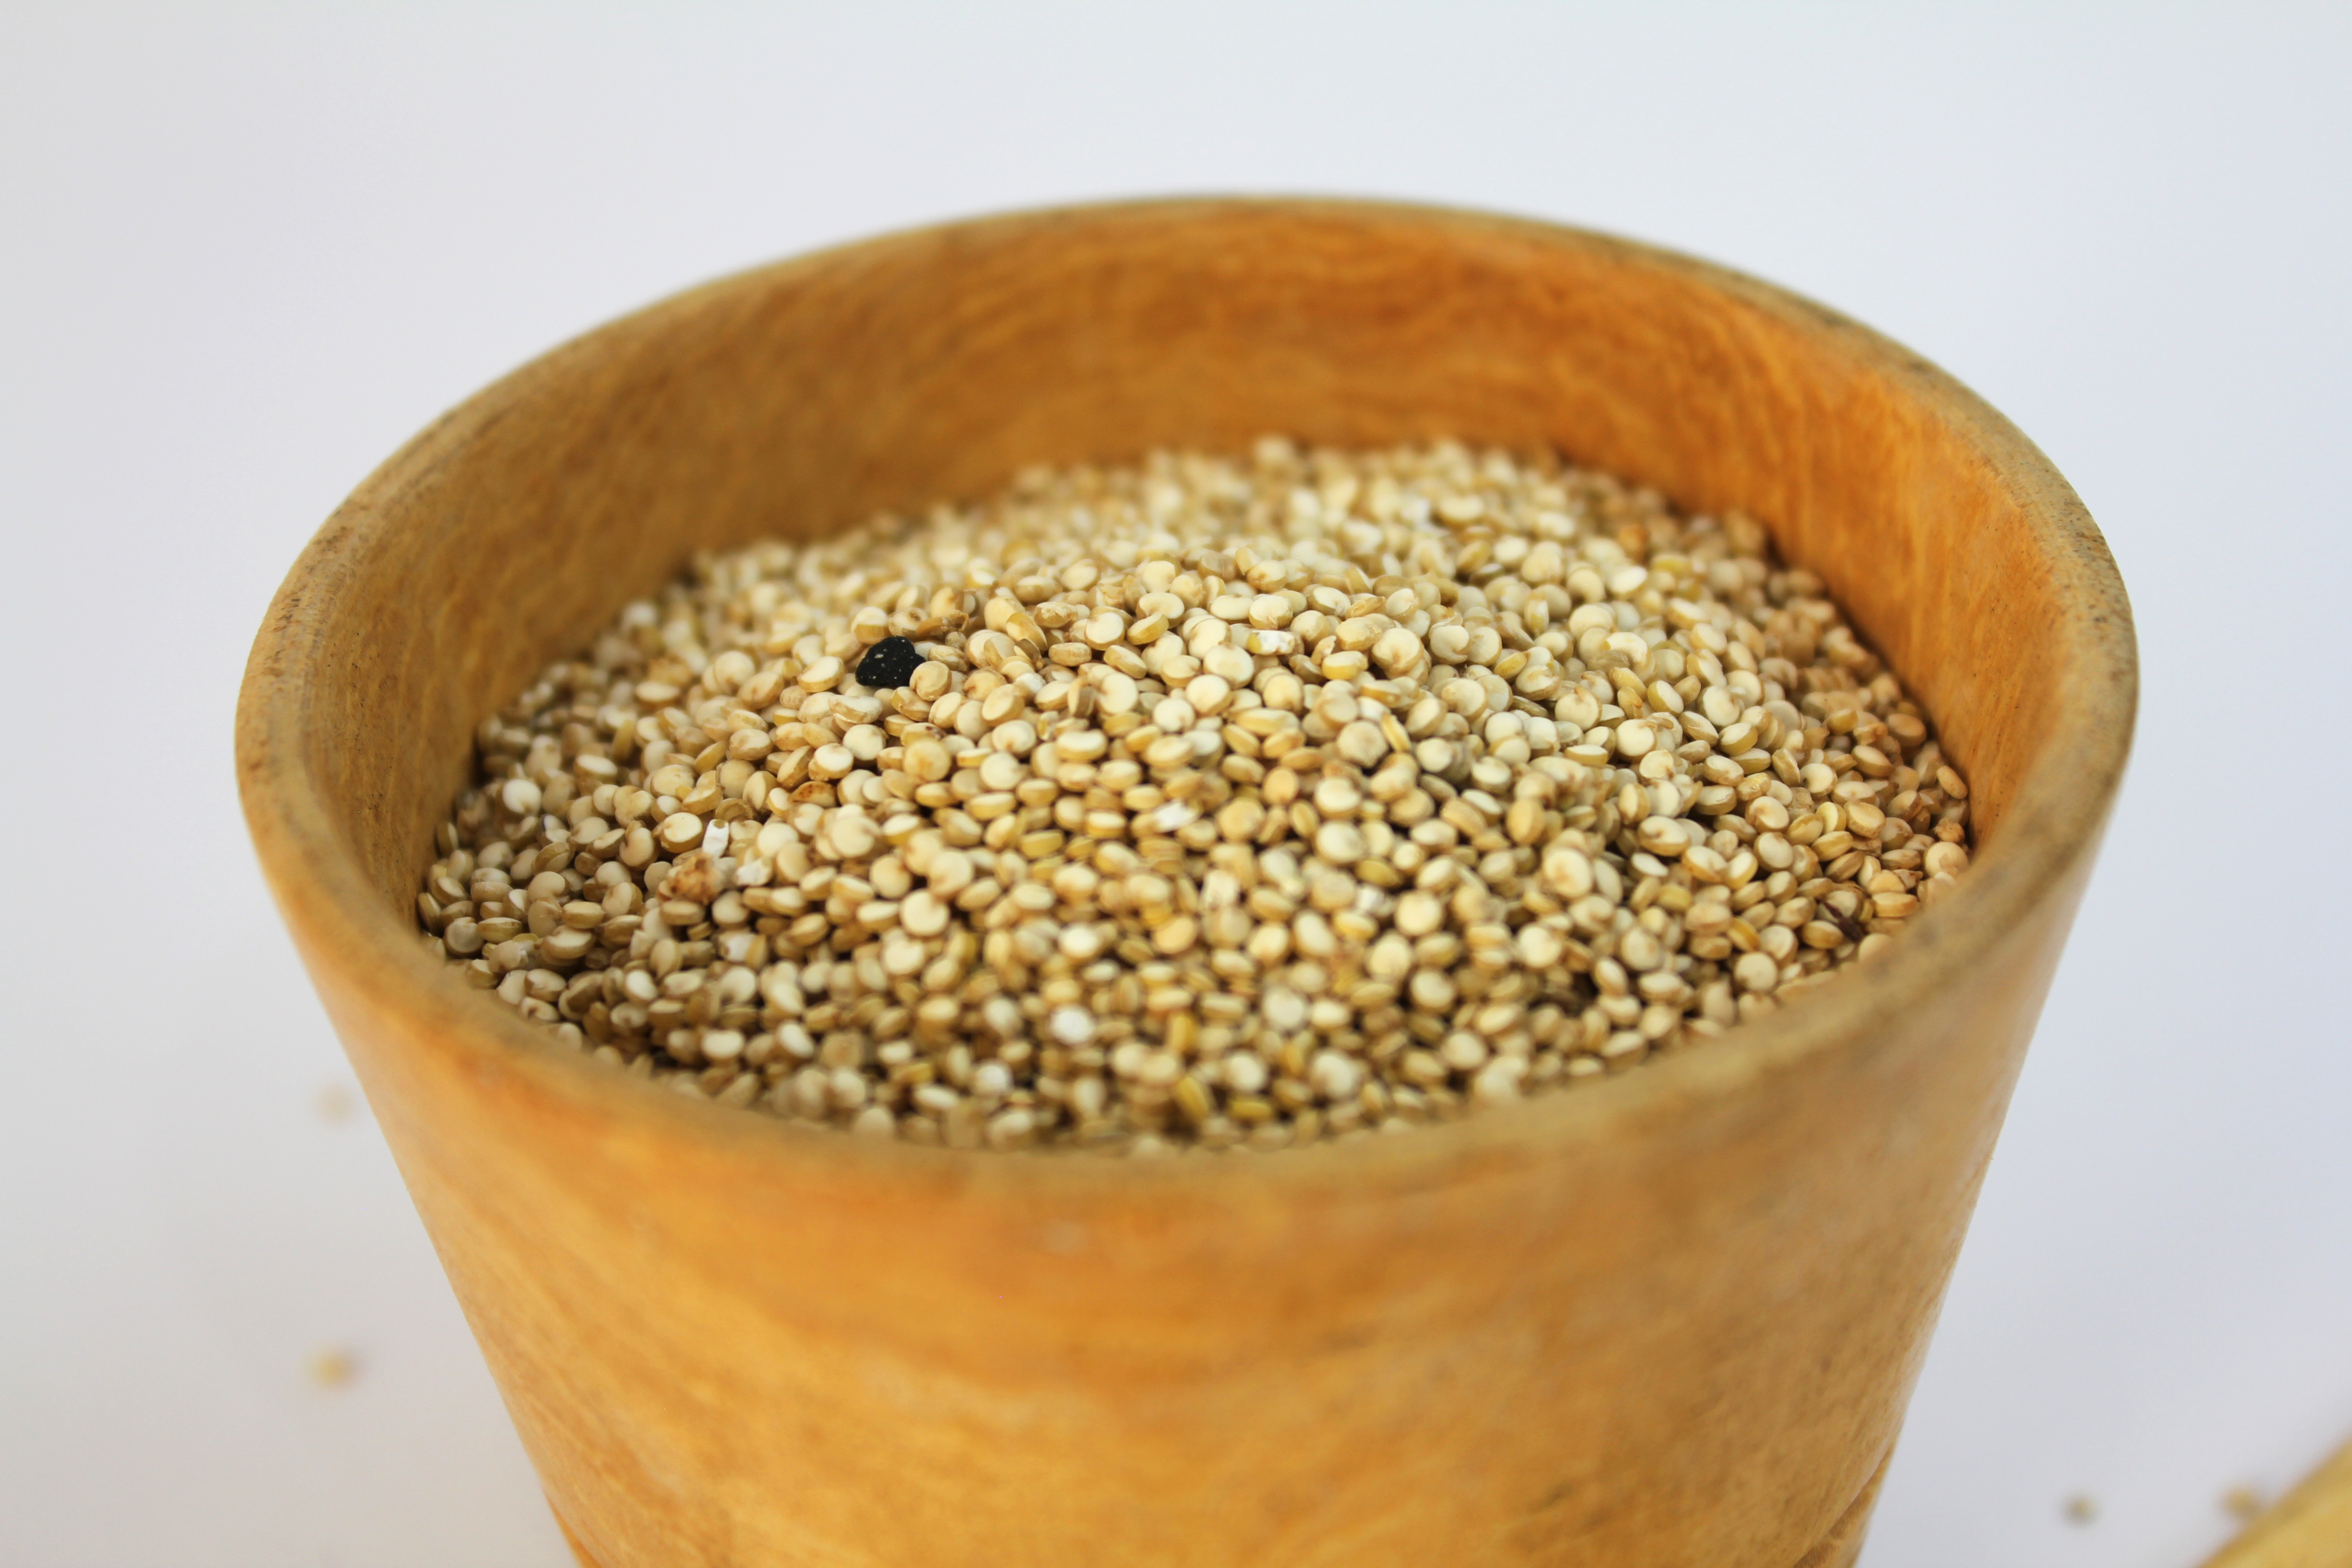
dish, food, produce, crop, agriculture, breakfast, cereal, organic, uncooked, gluten free, amaranth, grass family, whole grain